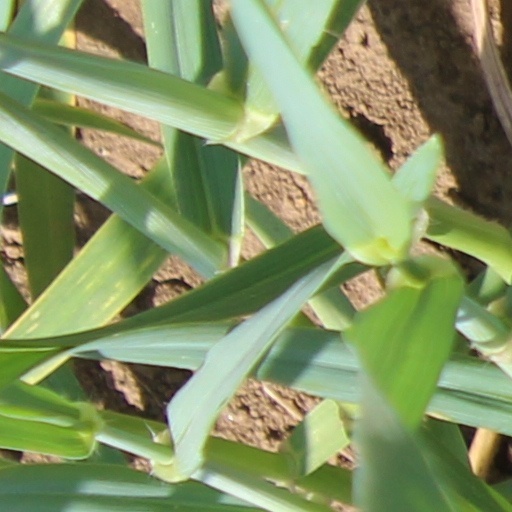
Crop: wheat